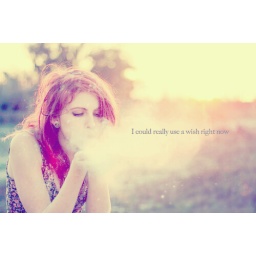
Can we pretend that airplanes in the night sky are like shooting stars...